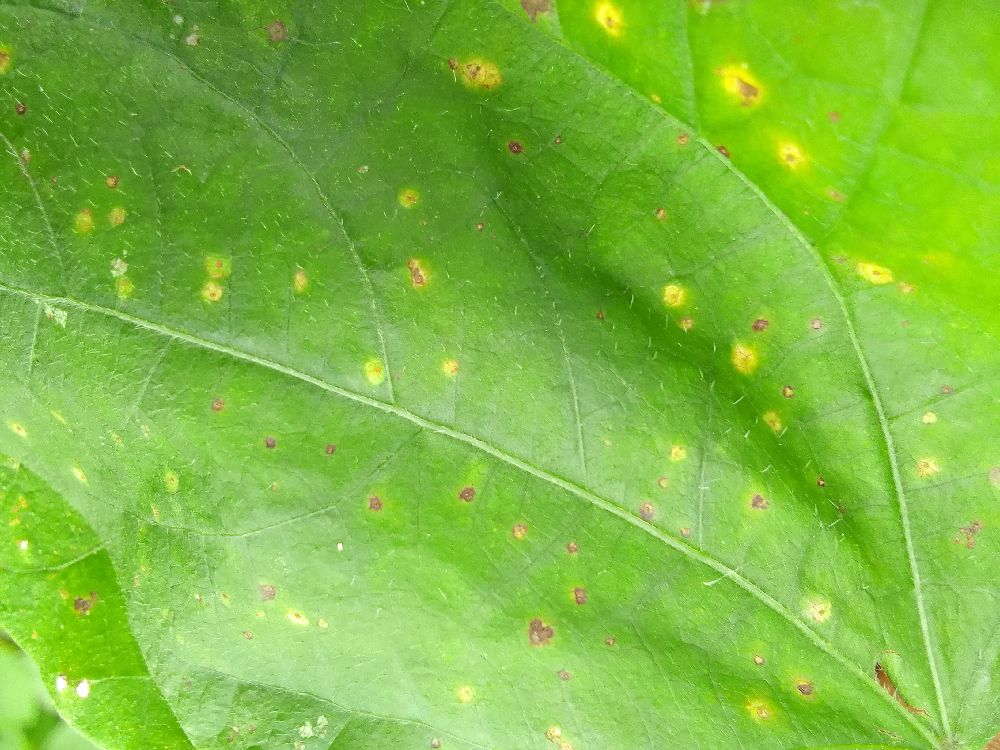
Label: rust